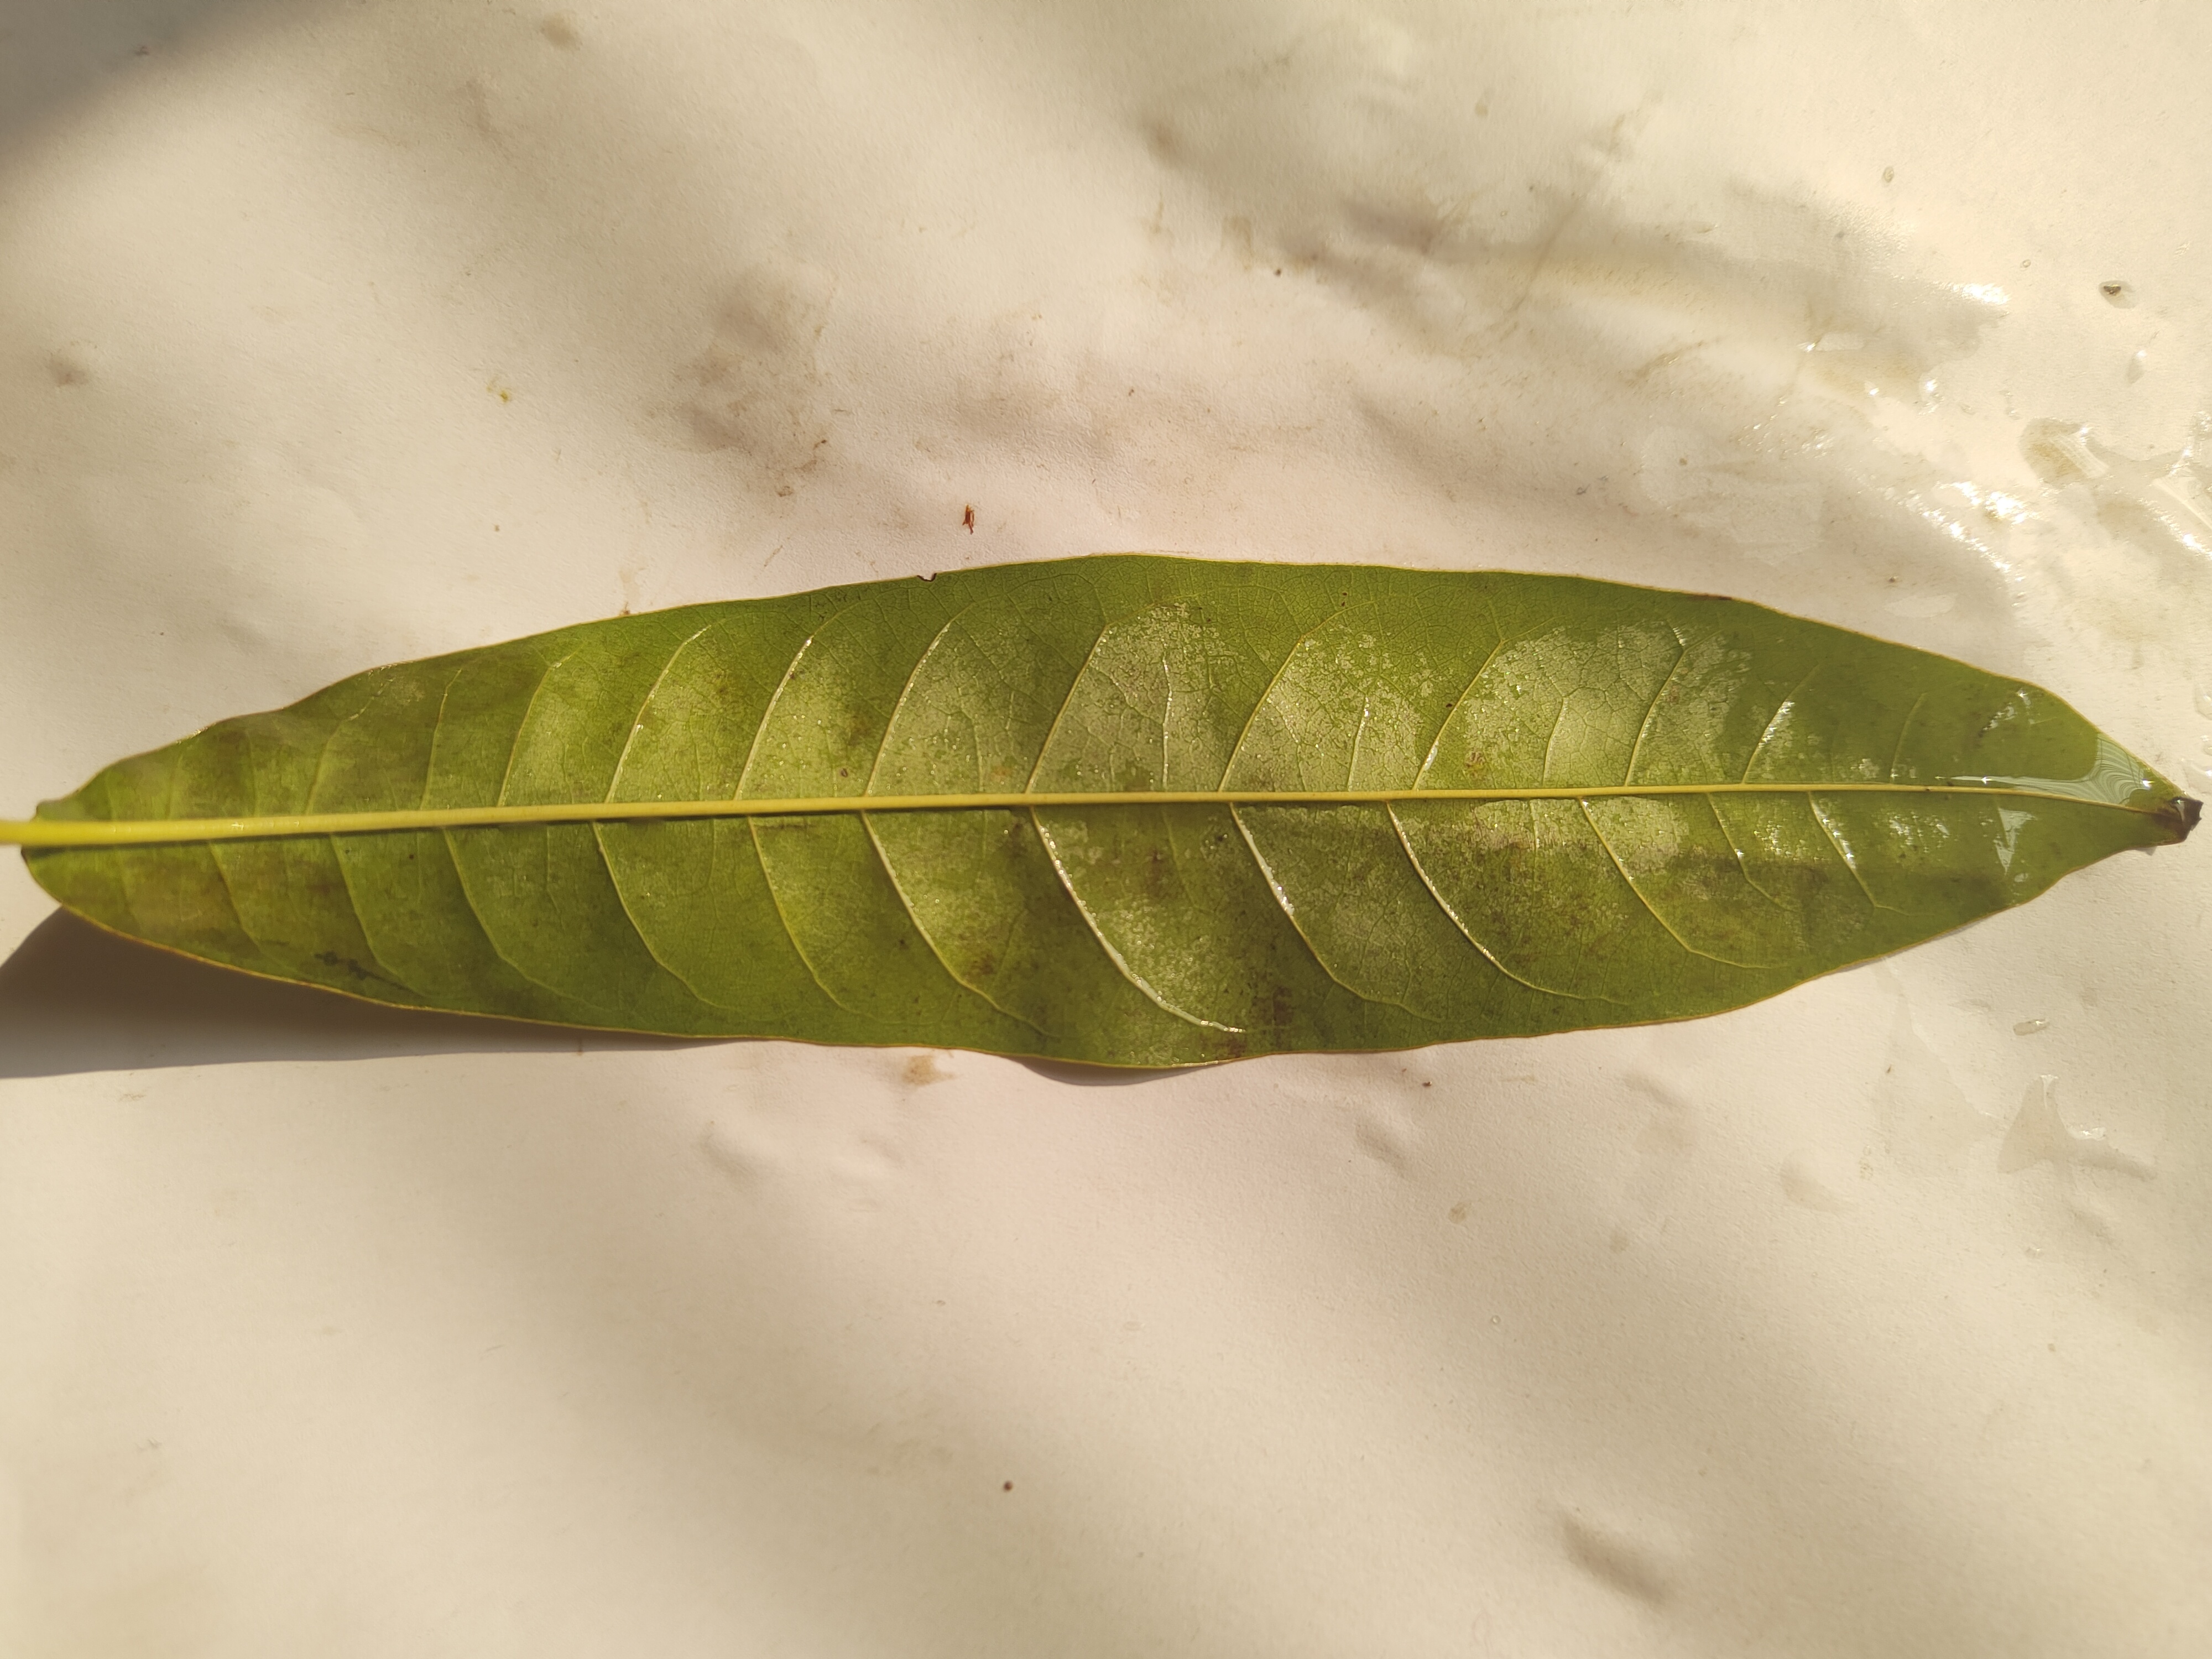
Leaf variety: Custard Apple